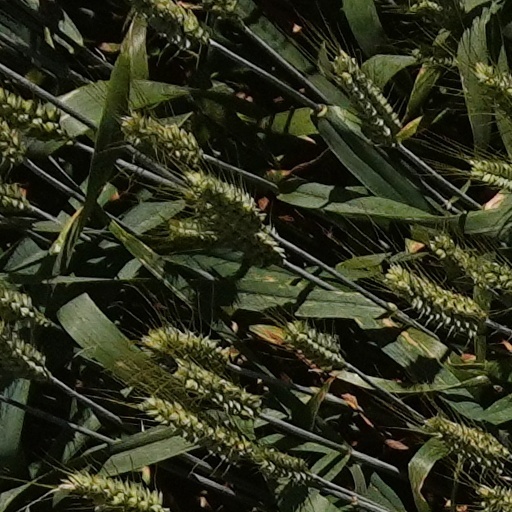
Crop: wheat